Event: Nepal Earthquake
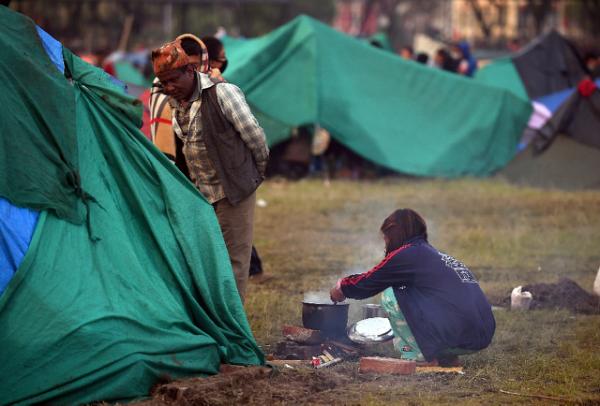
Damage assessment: no_damage